Electronic music

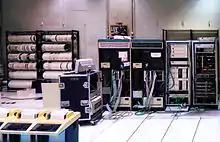
Sogitec 4X (c. 1983) at IRCAM machine room in 1989

By the end of the 1960s, the Moog synthesizer took a leading place in the sound of emerging progressive rock with bands including Pink Floyd, Yes, Emerson, Lake & Palmer, and Genesis making them part of their sound. Instrumental prog rock was particularly significant in continental Europe, allowing bands like Kraftwerk, Tangerine Dream, Cluster, Can, Neu!, and Faust to circumvent the language barrier. Their synthesiser-heavy "krautrock", along with the work of Brian Eno (for a time the keyboard player with Roxy Music), would be a major influence on subsequent electronic rock.